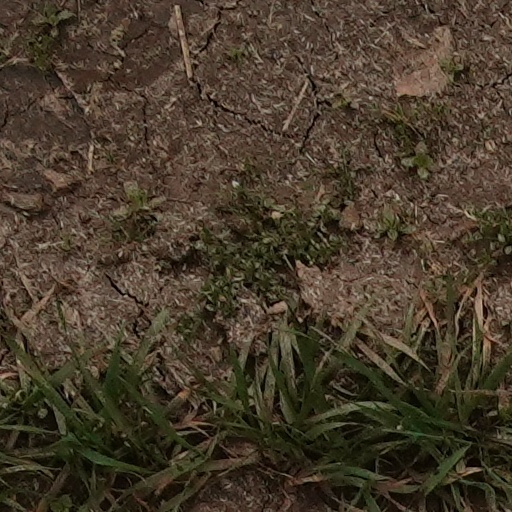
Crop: wheat